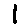
Label: 1